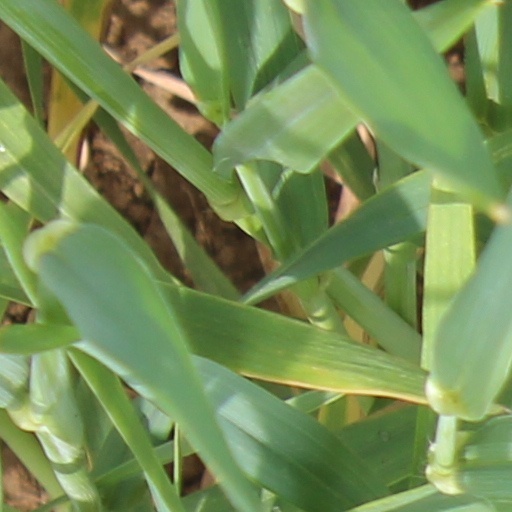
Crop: wheat